Kimia Yazdian

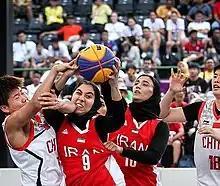
Kimiya Yazdian Tehrani

Kimiya Yazdian Tehrani (born July 13, 1996) is an Iranian Basketball player for Iran women's national basketball team and Iran women's national 3x3 team.